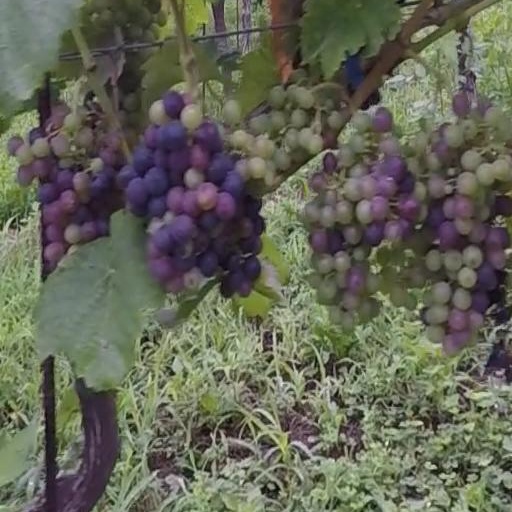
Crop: grape